Alexander Sauli

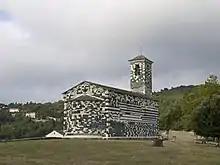
Murato, Corsica, St. Michael Church

To prepare himself to follow God's will, together with St. Charles, Fr. Sauli went to the Carthusian abbey in Carignano for a retreat. Writing to his father, Alexander stated: "The effort I have endured here as Superior General seems to me like roses in comparison with what I am starting to experience as a Bishop."